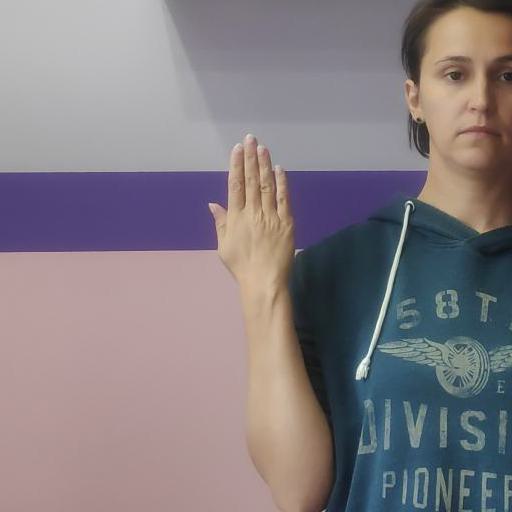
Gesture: stop_inverted